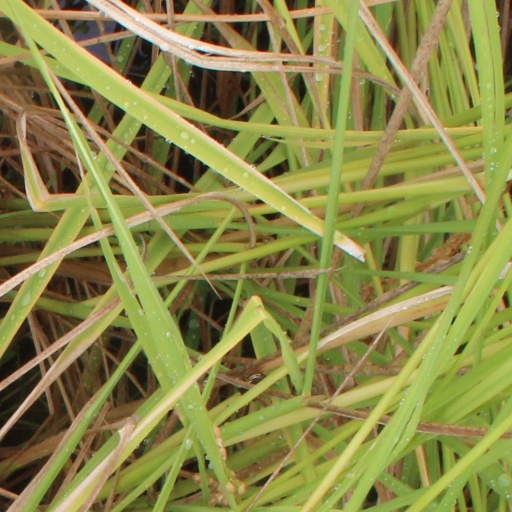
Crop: rice